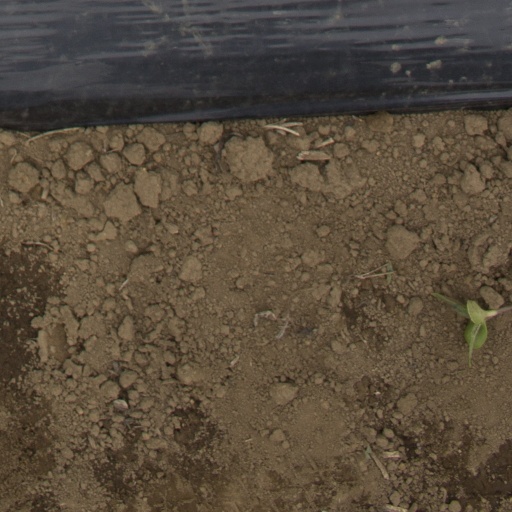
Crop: Jerusalem artichoke